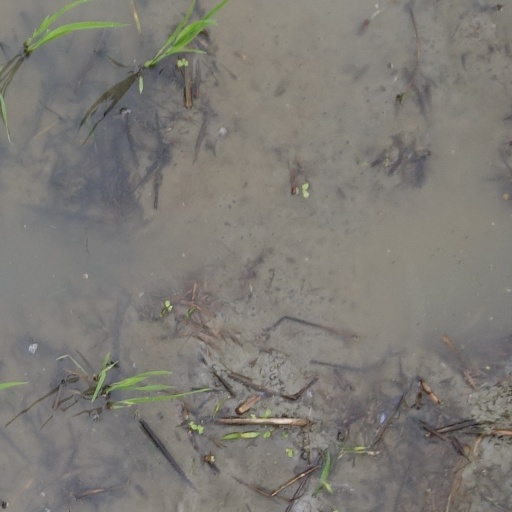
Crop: rice